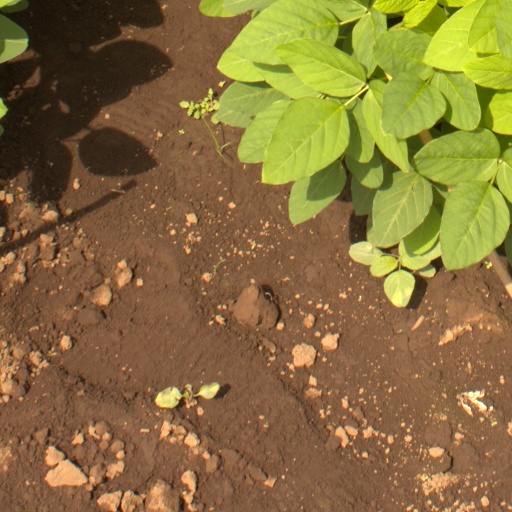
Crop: soybean